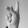
ASL letter: K